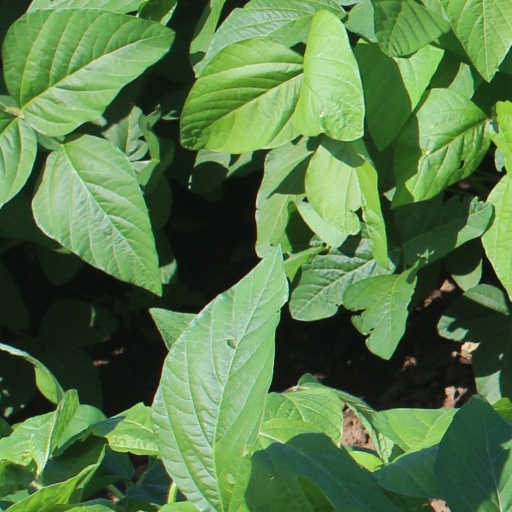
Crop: soybean